Donald Cooksey

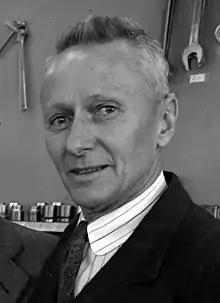

Donald Cooksey (May 15, 1892 – August 19, 1977), was an American physicist who was associate director of the Lawrence Radiation Laboratory of the University of California at Berkeley.